Green anaconda

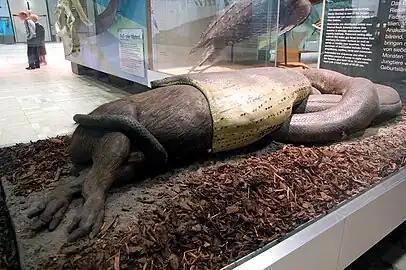
A depiction of a capybara ("Hydrochoerus hydrochaeris") being swallowed by an anaconda, at the Senckenberg Museum

Anacondas are apex predators with a wide variety of prey, almost anything they can overpower, including fish, amphibians, birds, various mammals and other reptiles. Particularly large anacondas may consume tapirs, deer, peccaries, capybaras, jaguars, and caimans, but such large meals are rare. Juvenile anacondas feed on small birds and young caiman typically in weight. As they develop, their diet becomes increasingly complex. Prey availability varies more in grasslands than in river basins.